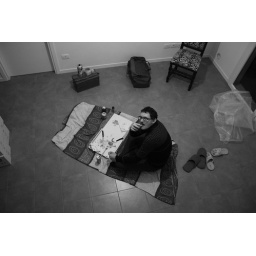
pizza pic-nic first night in our new house